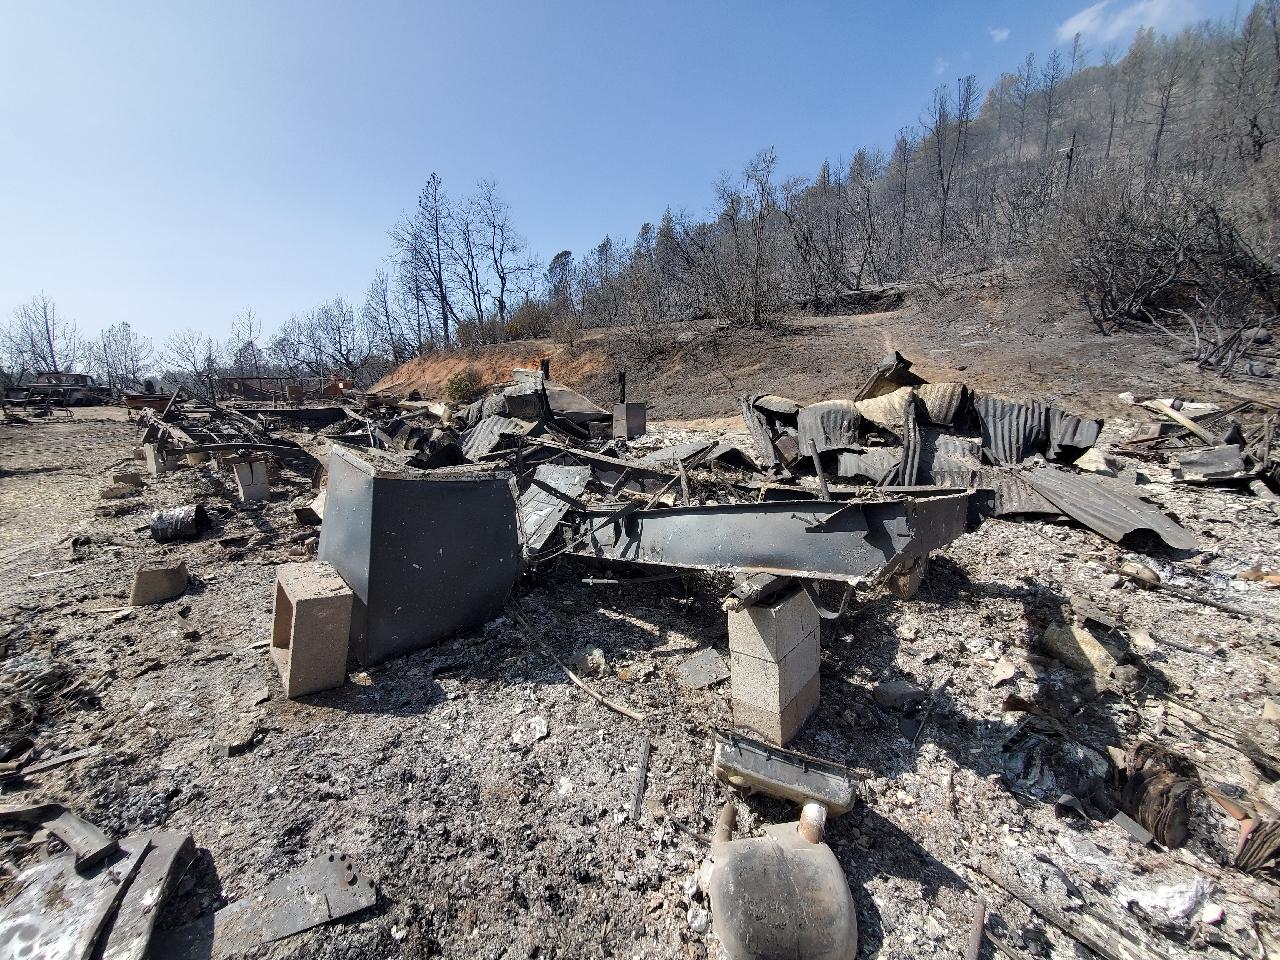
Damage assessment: destroyed